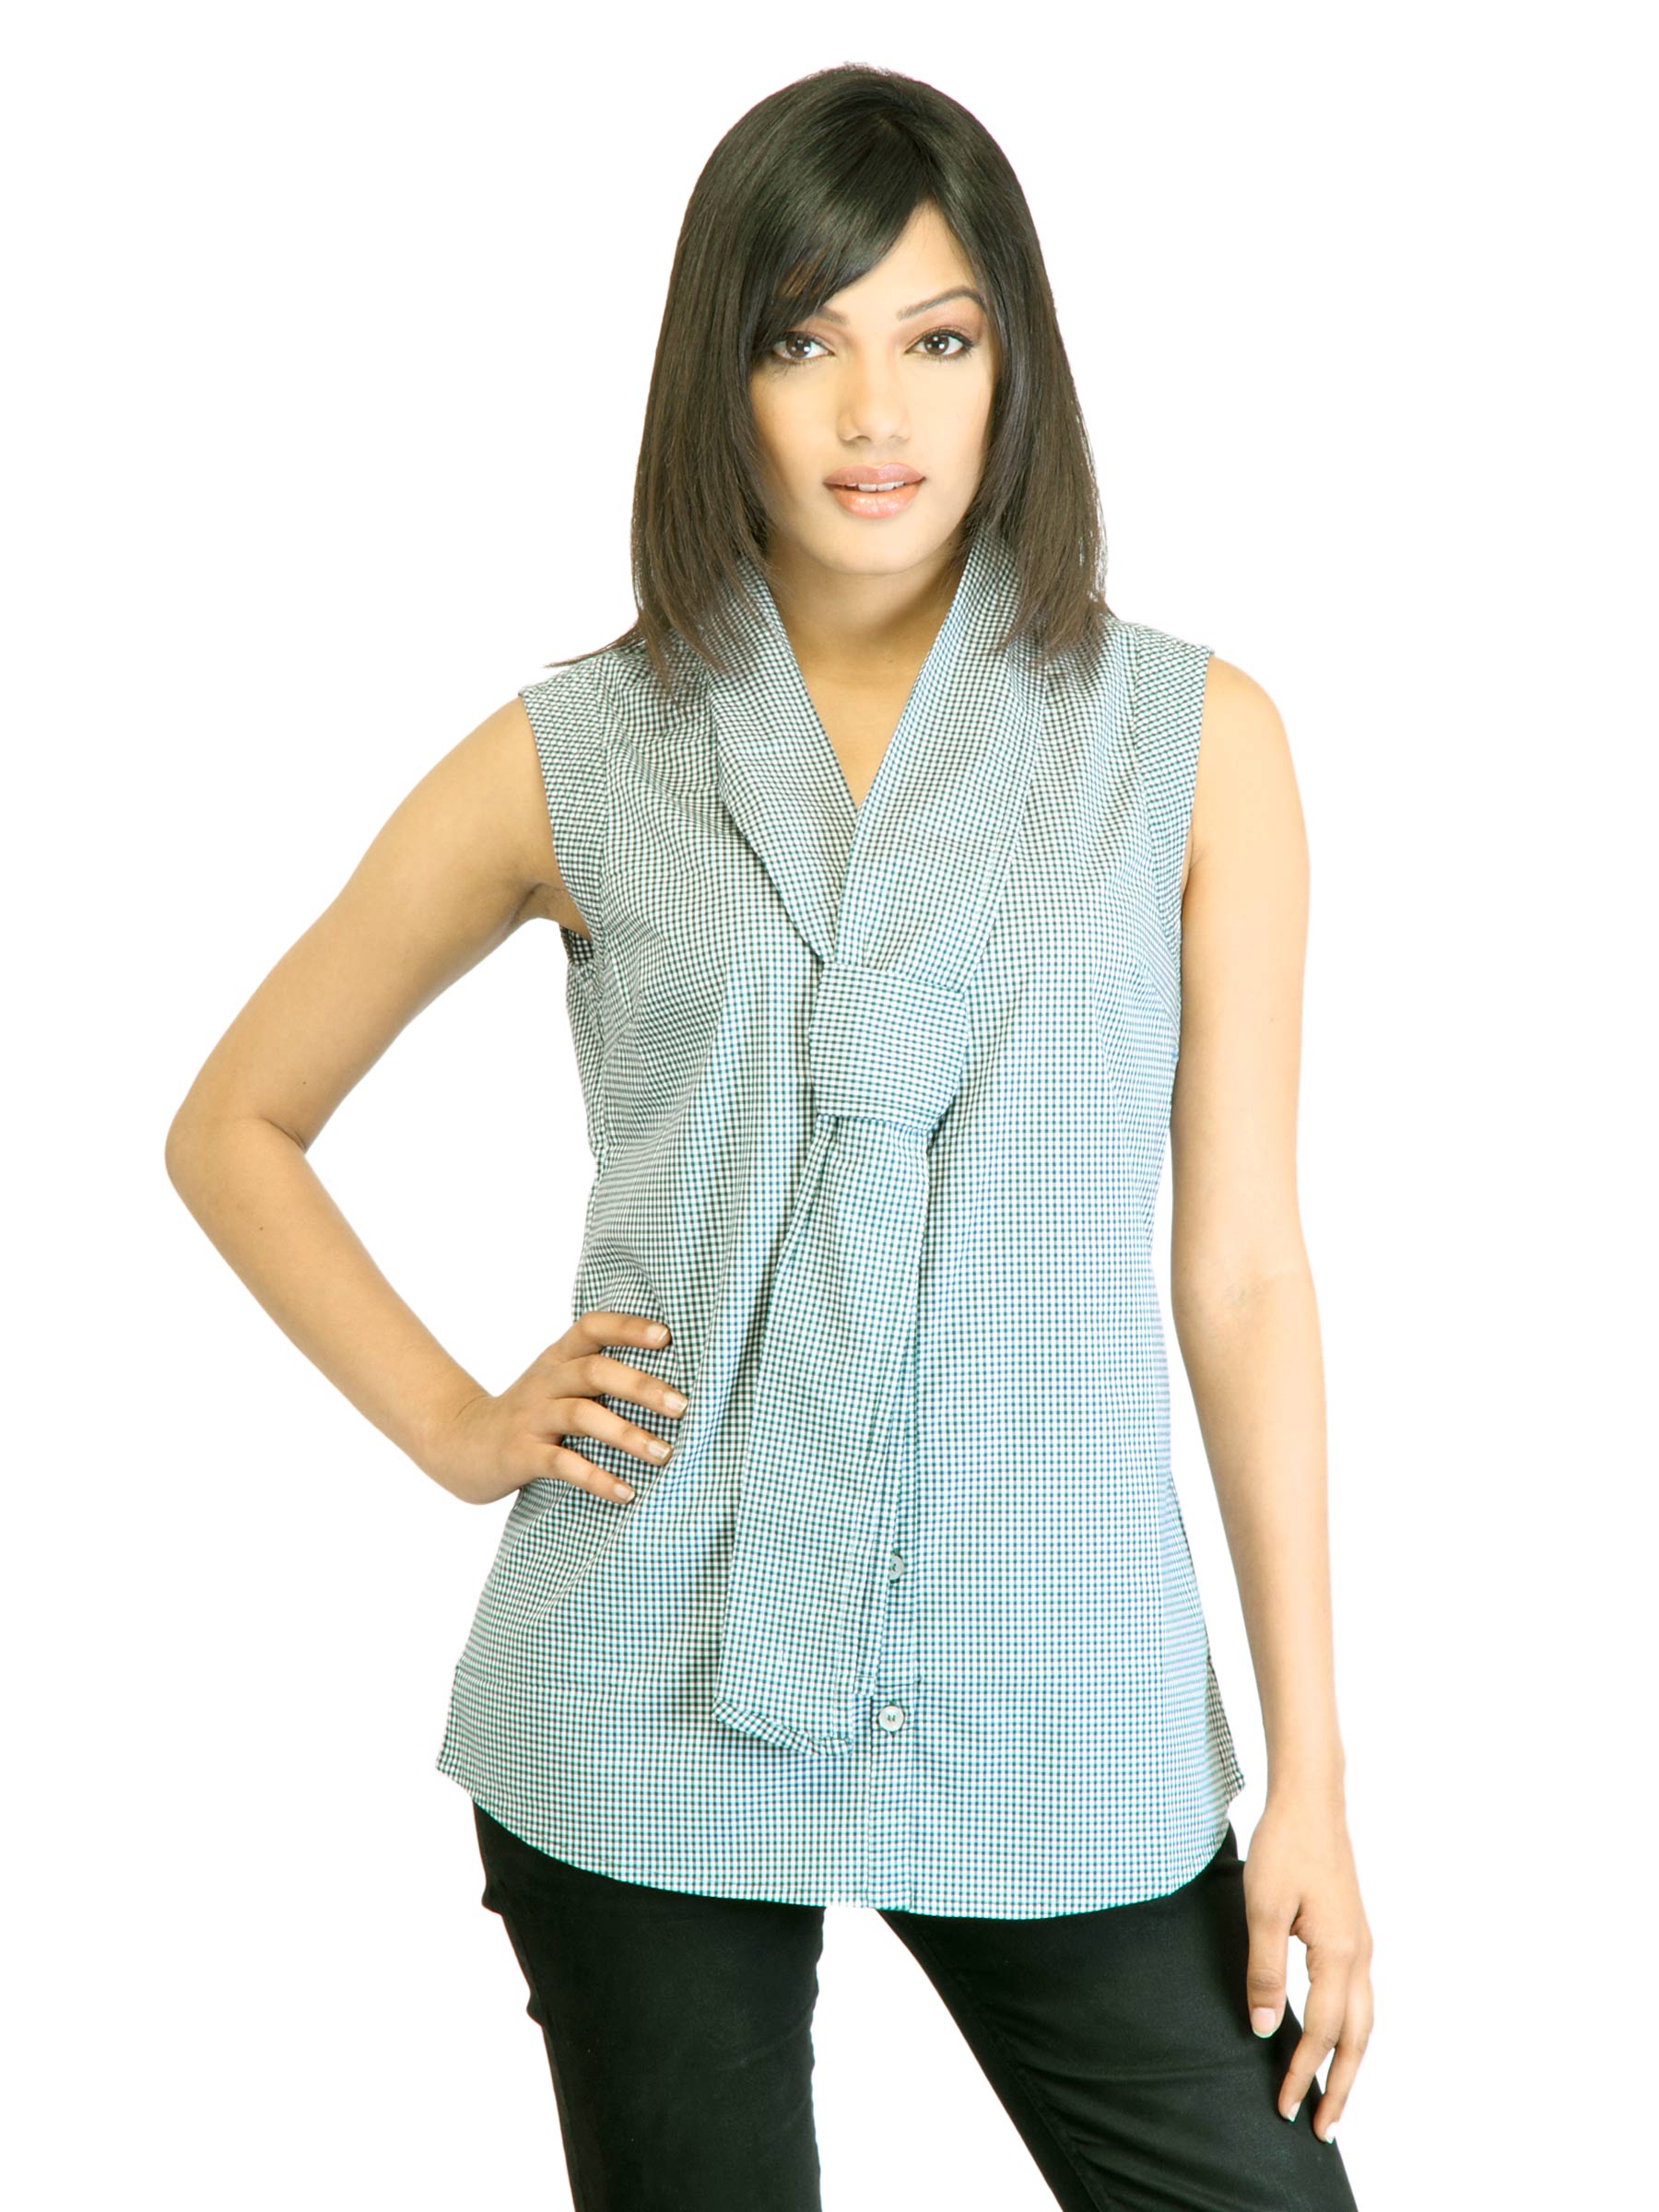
United Colors of Benetton Women Green Check Shirt
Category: Apparel / Topwear / Shirts
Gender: Women
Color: Green
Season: Summer 2011
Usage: Casual